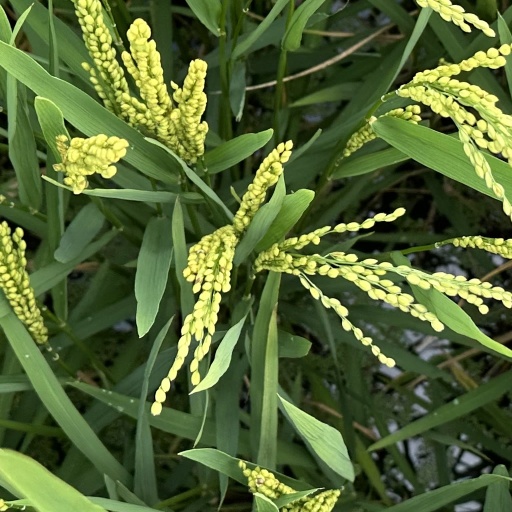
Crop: rice